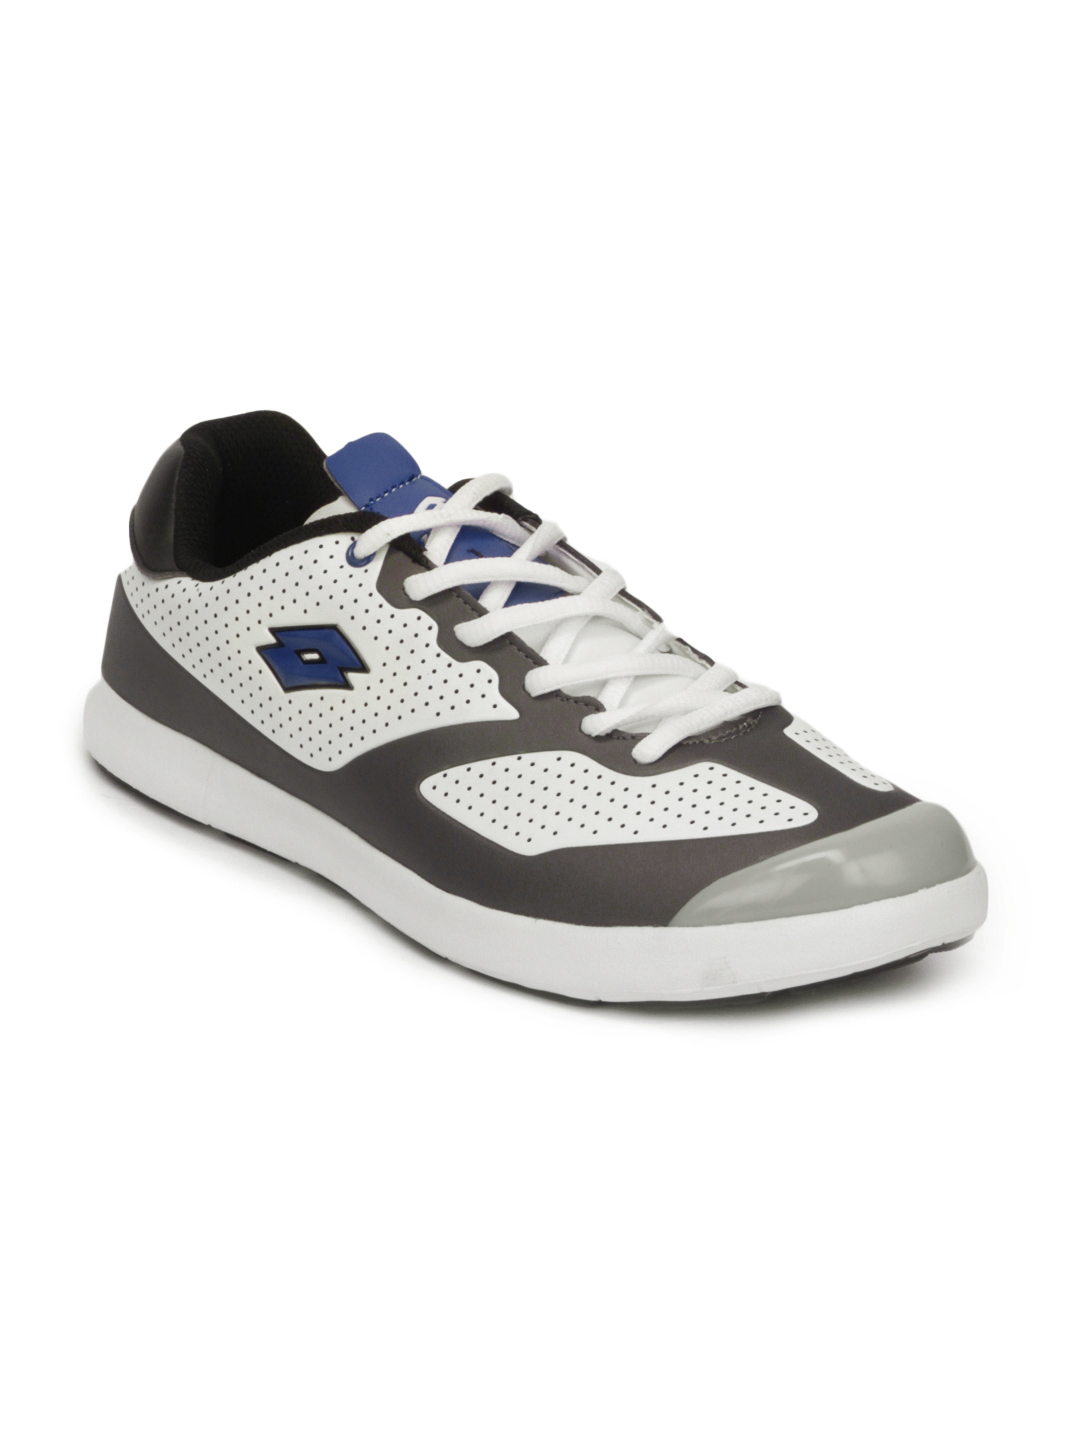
Lotto Men White Shoes
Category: Footwear / Shoes / Casual Shoes
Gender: Men
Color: White
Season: Summer 2012
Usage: Casual